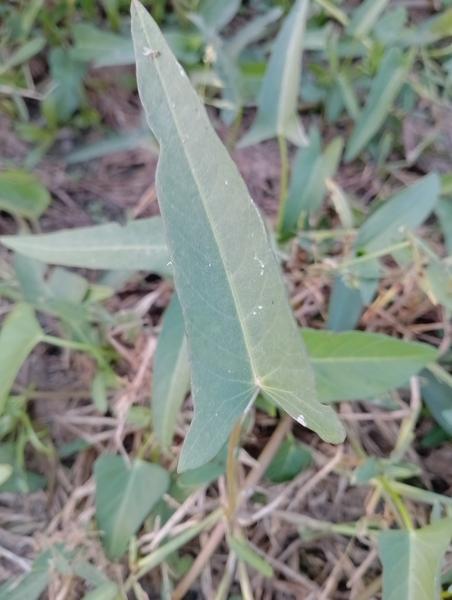
Weed species: Ipomoea aquatic